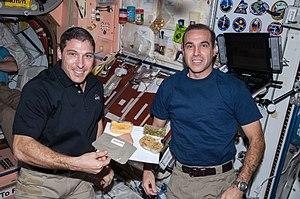
"Michael Scott ""Mike"" Hopkins, né le 28 décembre 1968 à Lebanon au Missouri, est un astronaute américain. Après une formation en ingénierie aérospatiale, il s'engage dans l'United States Air Force et devient pilote d'essai. Par la suite il travaille et étudie notamment au Canada et en Italie avant de devenir assistant spécial du Vice-Président du comité des chefs d'état-major interarmées au Pentagone.